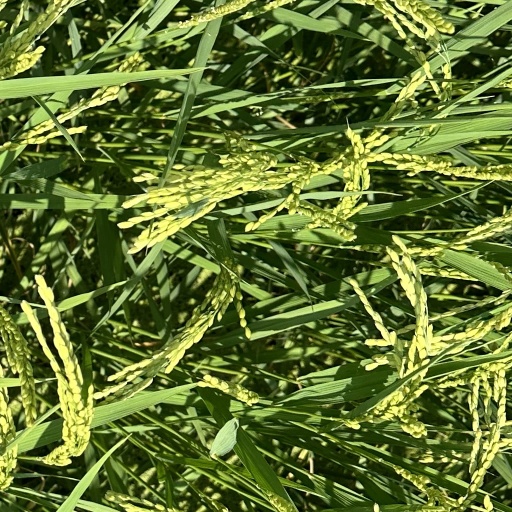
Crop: rice